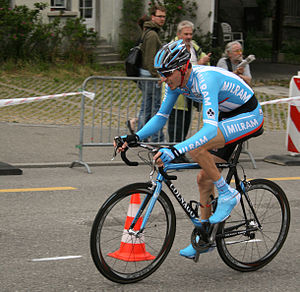
Sergio Ghisalberti
Sergio Ghisalberti er en italiensk professionel cykelrytter, som cykler for det professionelle cykelhold Milram.